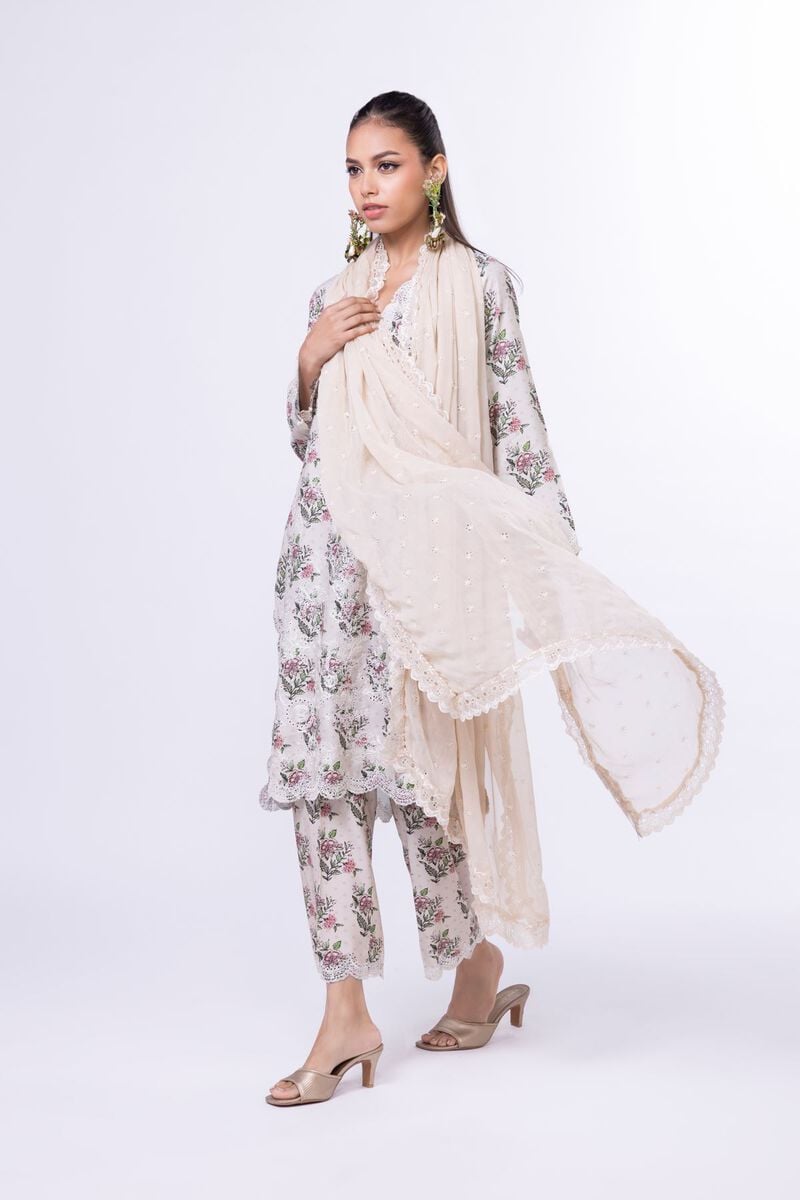
cream multi kurta set